Berto Ricci

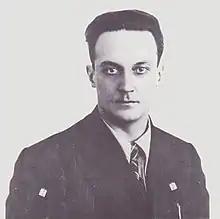

Roberto Ricci, known as Berto Ricci (21 May 1905 – 21 February 1941) was an Italian Fascist writer, journalist and poet. One of the foremost Fascist intellectuals, he wrote for "Il Popolo d'Italia", "Il Selvaggio", "Primato" and "Critica fascista" as well as for his own magazine, "L'Universale", which he founded in 1931. He was also a teacher at the School of Fascist Mysticism.